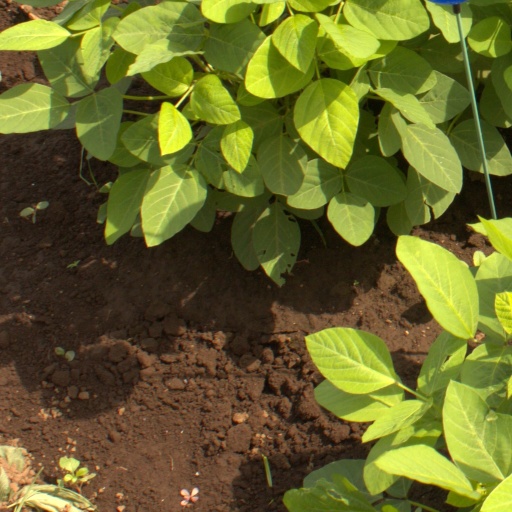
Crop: soybean